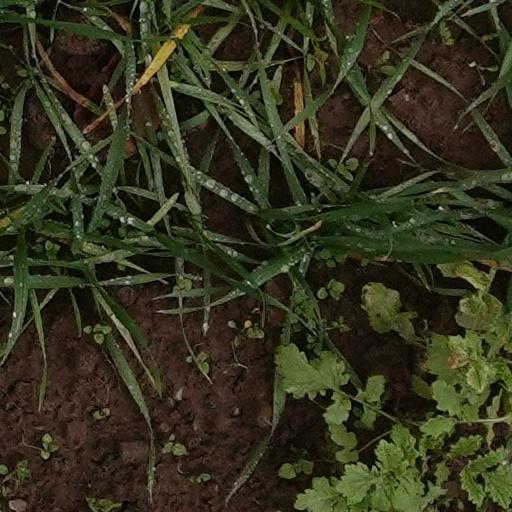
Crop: wheat